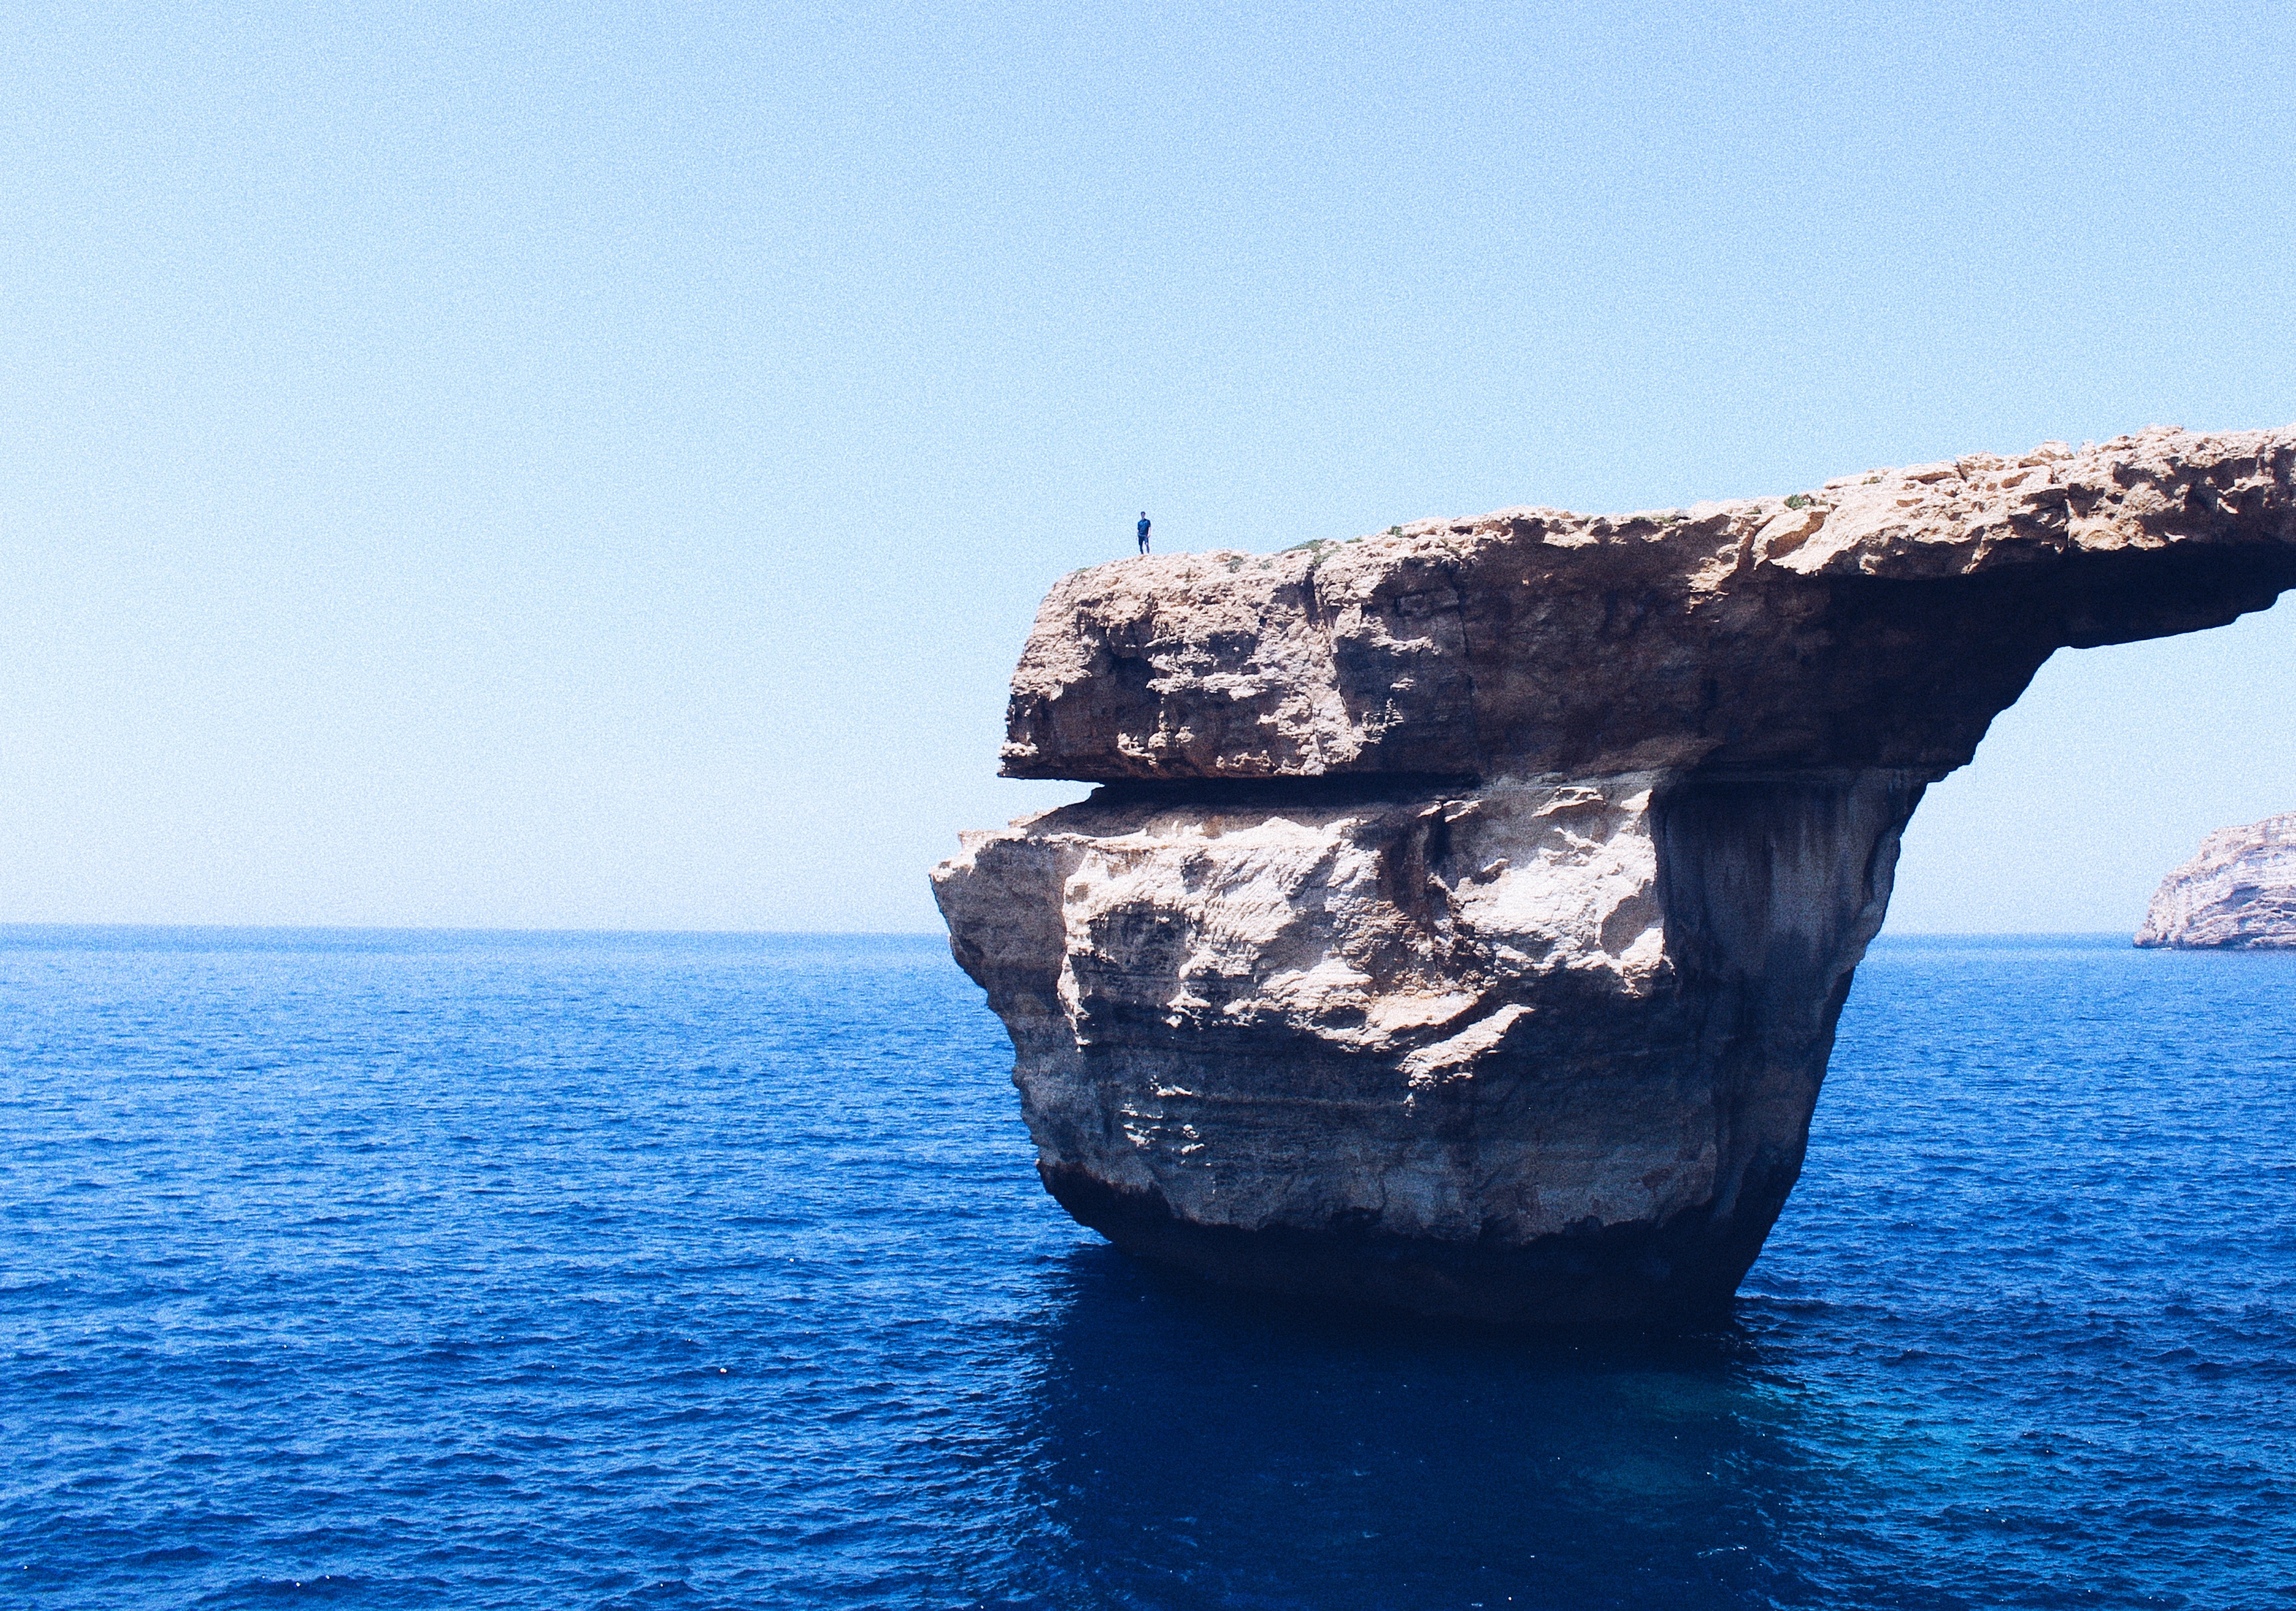
rock, sea, sky, formation, ocean, cliff, coastal and oceanic landforms, klippe, azure, horizon, promontory, water, bight, skerry, headland, islet, coast, stack, vacation, island, mountain, terrain, cape, outcrop, natural arch, tourism, igneous rock